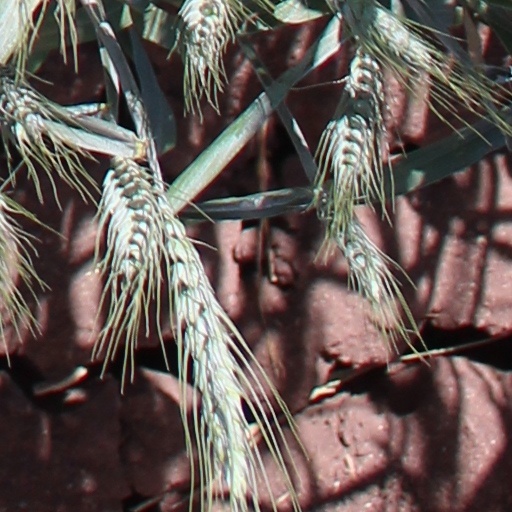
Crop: wheat